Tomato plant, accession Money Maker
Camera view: bottom (45 deg); turntable rotation: 210 degrees
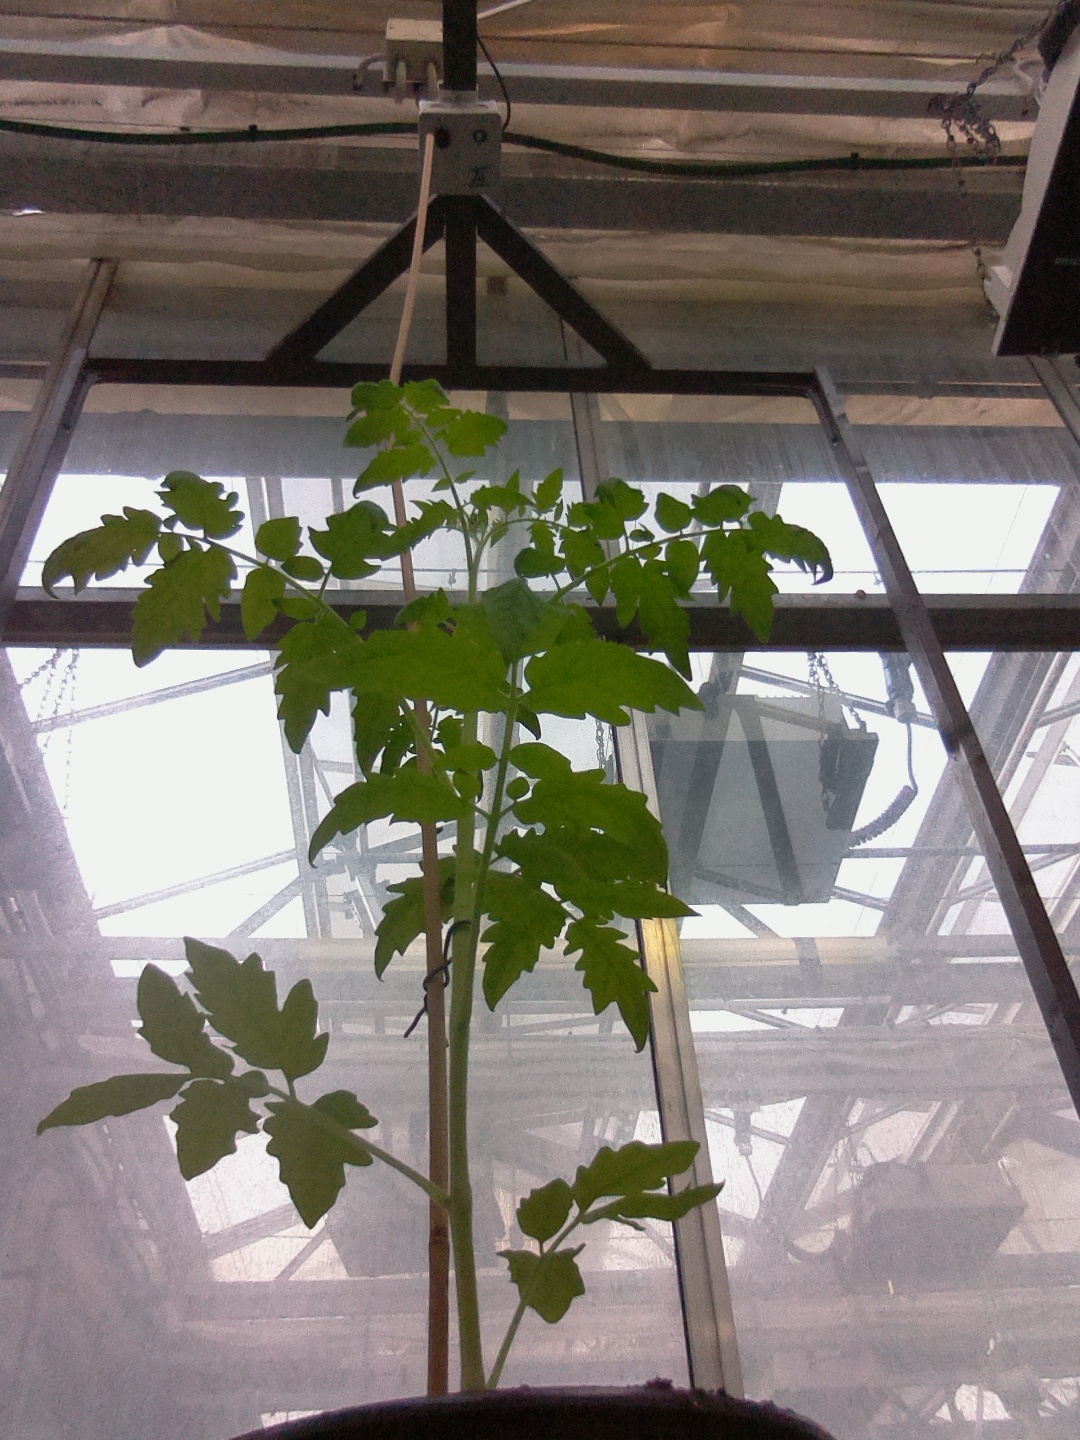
BBCH growth stage 14: 8 of true leaves visible